Andrew Ducrow

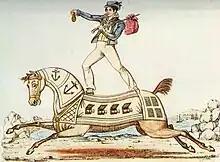
Andrew Ducrow, Astley's Amphitheatre, London, 1834

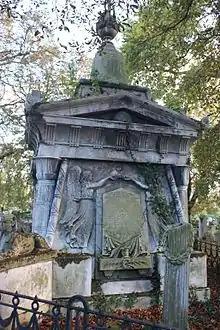
Andrew Ducrow's monument in Kensal Green Cemetery

Andrew Ducrow (10 October 1793 – 27 January 1842) was a British circus performer, often called the "Colossus of equestrians". He was the originator of horsemanship acts and proprietor of Astley's Amphitheatre, and remains one of the few giants of equestrian drama whose name is still familiar in the twenty-first century.